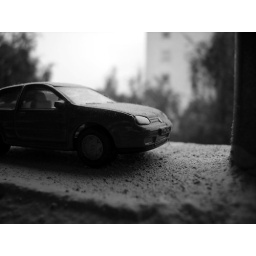
My dirty and rundown balcony gets alive in the fire of my lens .... look at it in large size.